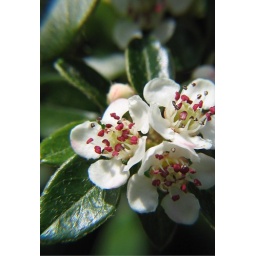
Don't know what this plant is in the garden - the flowers look pretty insignificant until you get up this close.